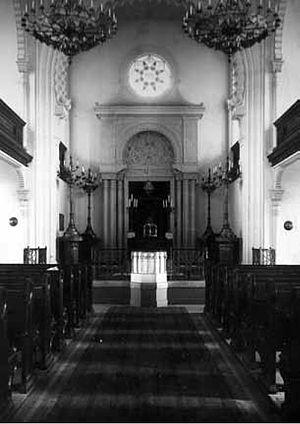
La synagogue de Gablonz an der Neiße ou synagogue de Jablonec nad Nisou, inaugurée en 1892, a été détruite en 1938 lors de la nuit de Cristal comme la plupart des autres lieux de culte juif en Allemagne et dans les territoires alors annexés par le Troisième Reich.